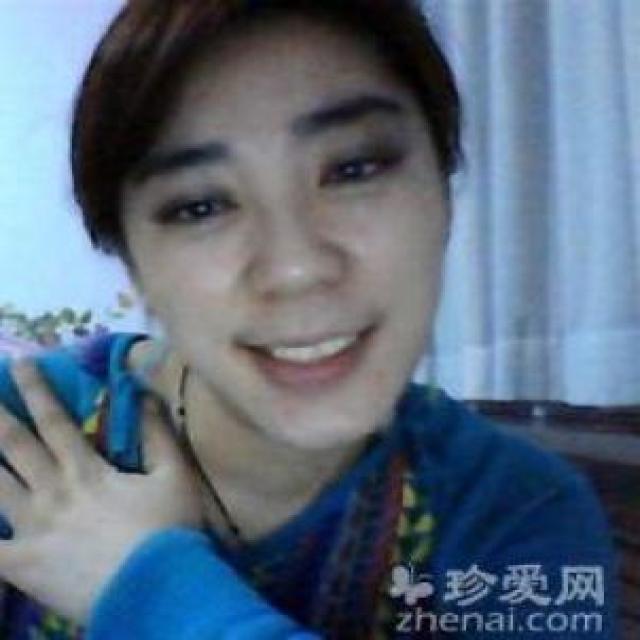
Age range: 21-44